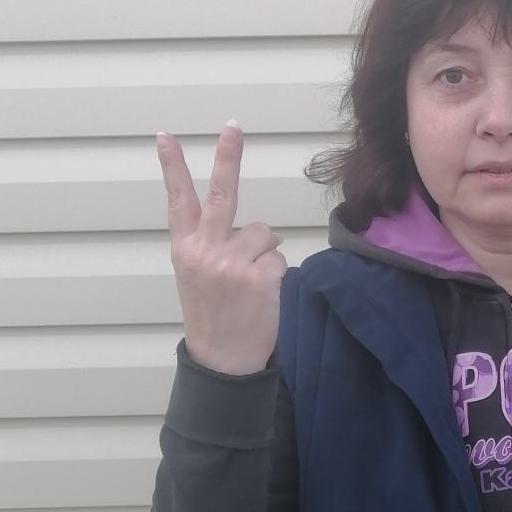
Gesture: peace_inverted